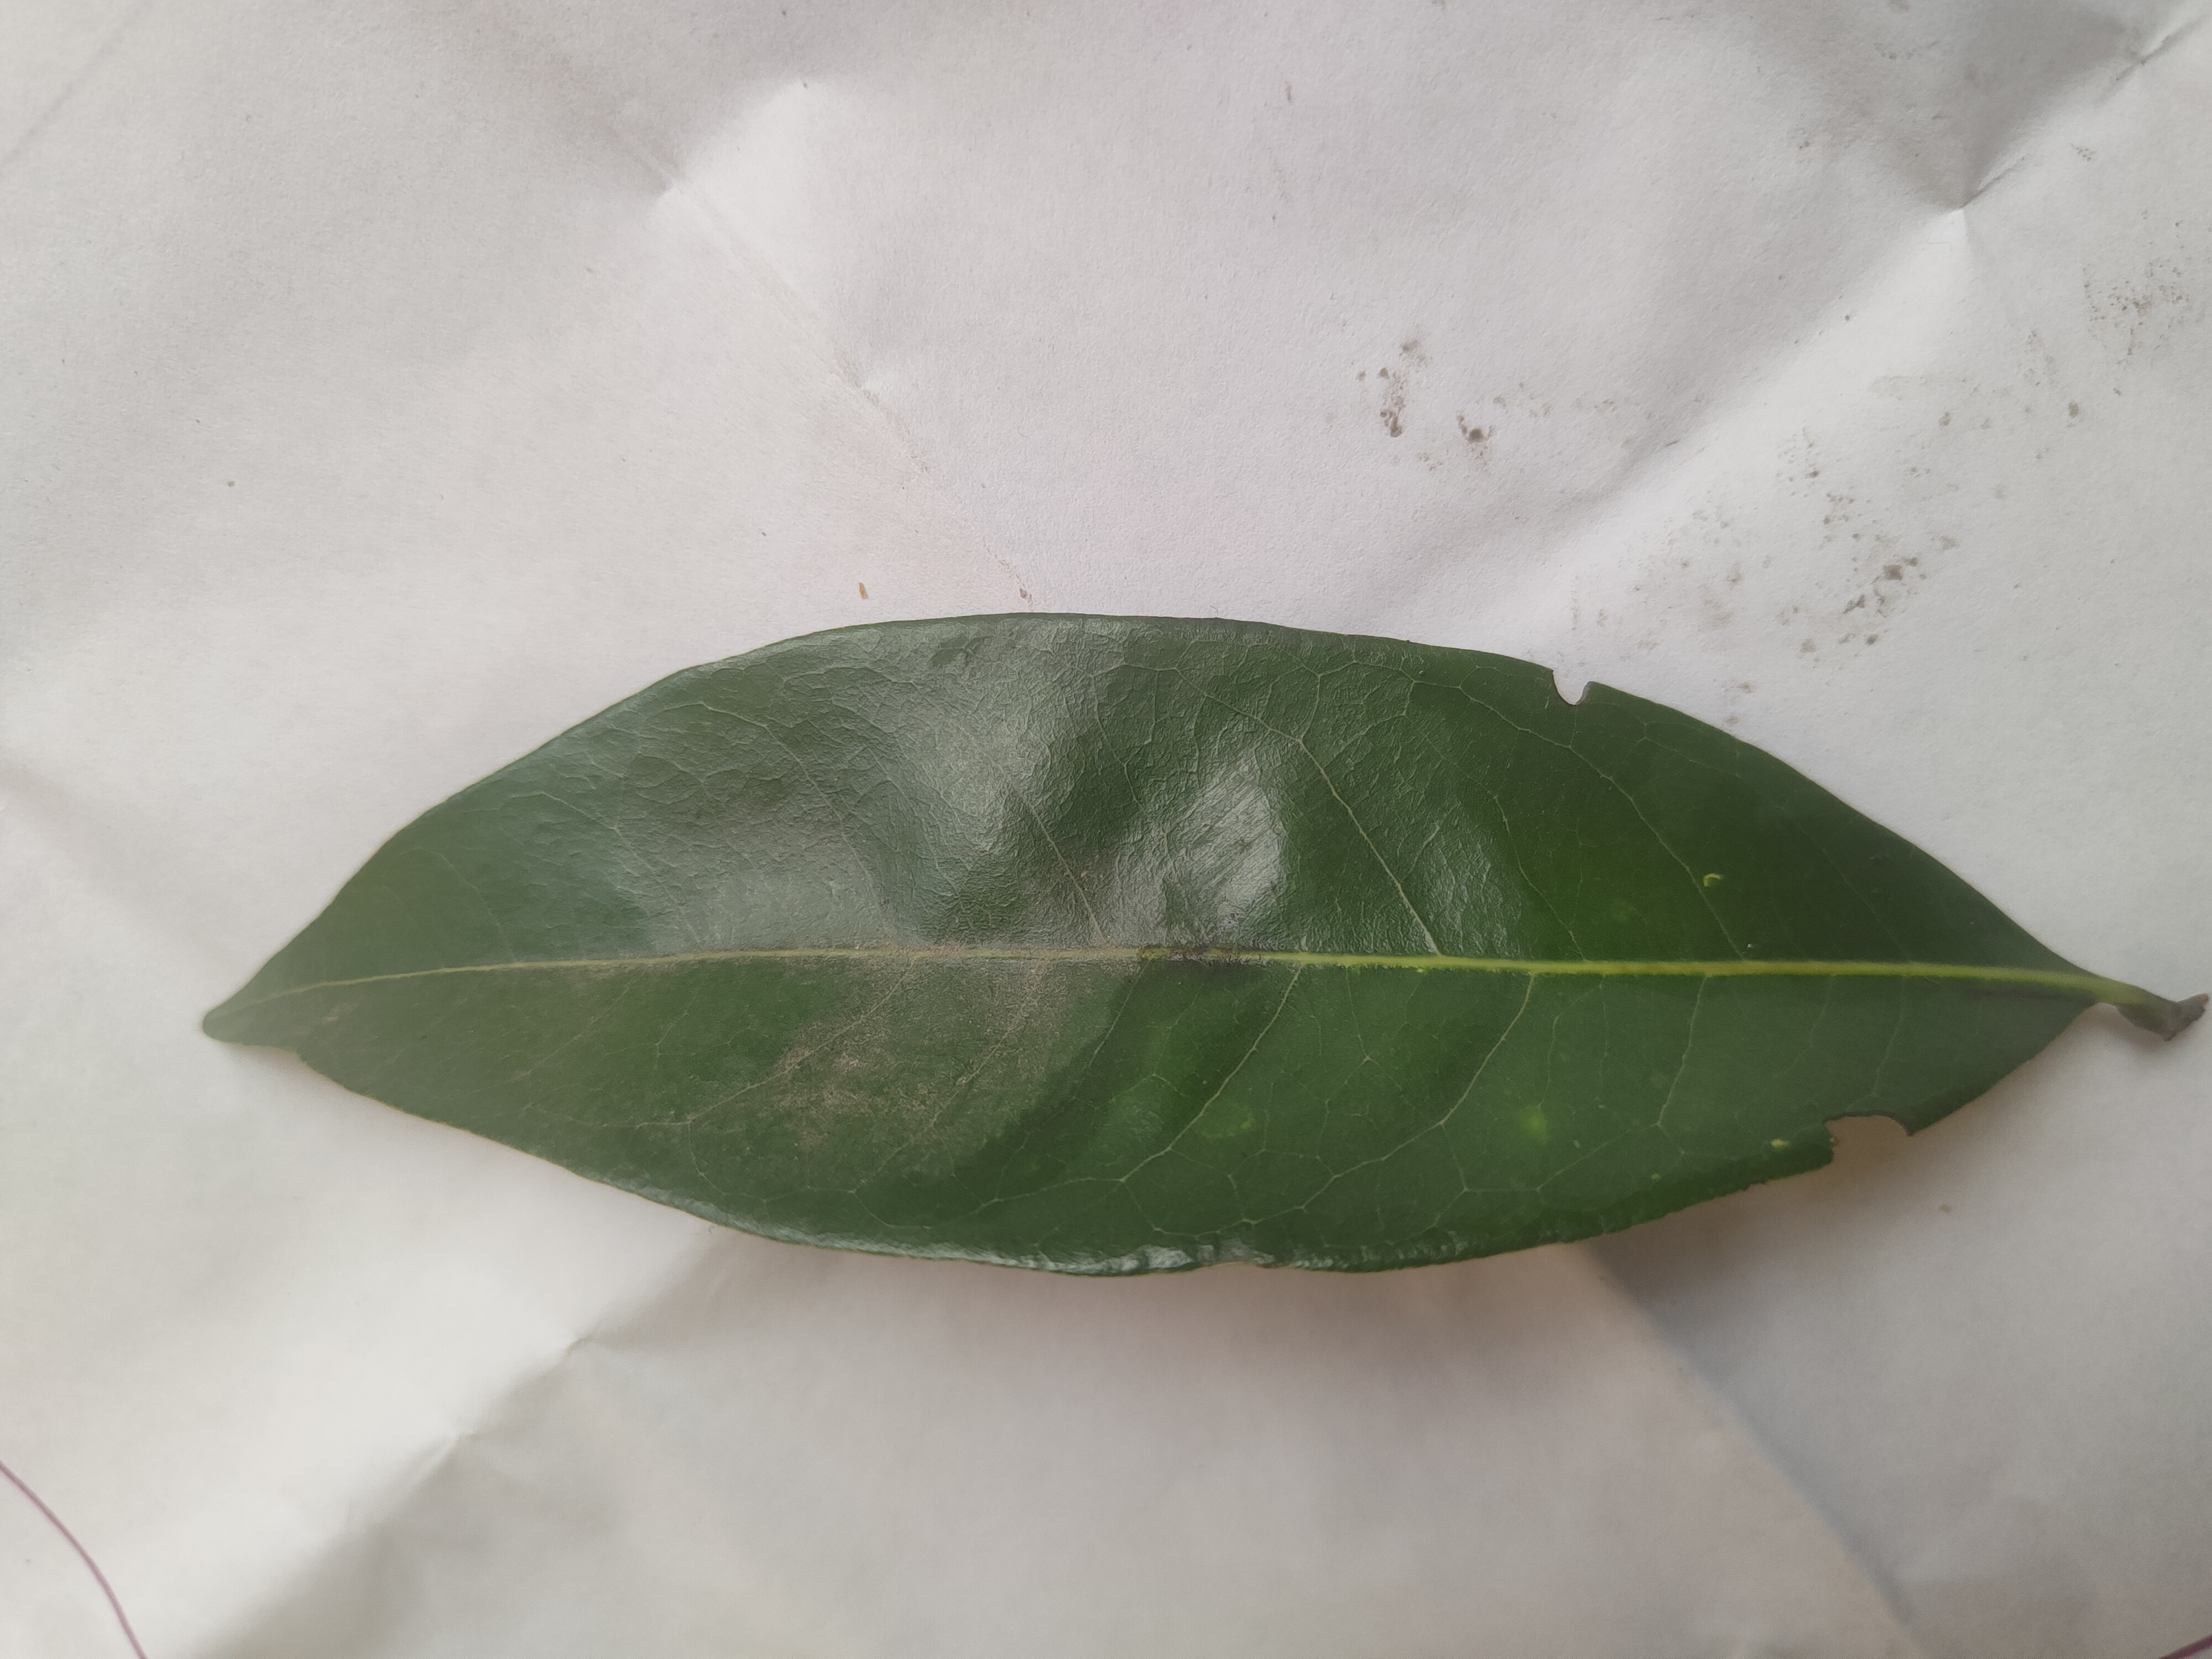
Leaf variety: Lychee